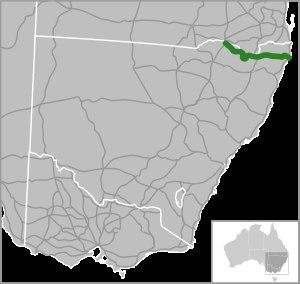
La Bruxner Highway est l'une des routes les moins bien connues de l'État de Nouvelle-Galles du Sud, en Australie. Longue de 413 km, elle forme une liaison est-ouest le long de la frontière avec le Queensland partant de la côte Nord, elle traverse ensuite les plateaux de la Nouvelle-Angleterre. Elle porte le nom de Michael Bruxner, député du district des Northern Tablelands et de Tenterfield de 1920 à 1962, chef du Country Party de Nouvelle-Galles du Sud pendant la quasi-totalité de cette période et vice-première ministre et ministre des Transports de 1932 à 1941.